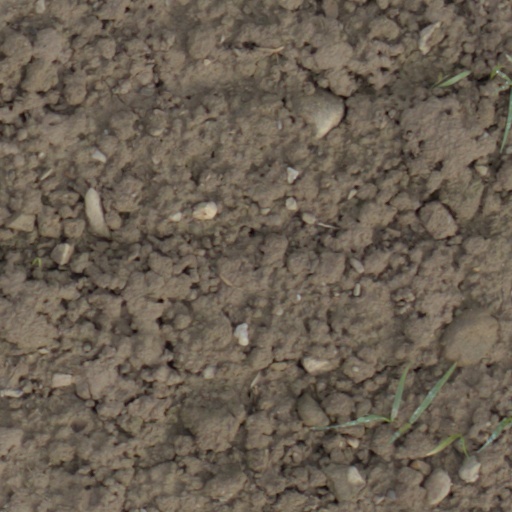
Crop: wheat